Estadio Brigadier General Estanislao López

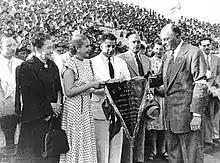
Eva Perón being honored by the club in 1947

At the beginning, Colón played their home matches at a field, until in March 1938 the land was expropriated due to an unpaid debt so the club was evicted from that place. Because of that, Colón played its home games at the Gimnasia y Esgrima de Ciudadela Stadium and Estadio 15 de Abril. In 1939, C.A. Colón acquired a land to build a new stadium.